Buttertubs Marsh

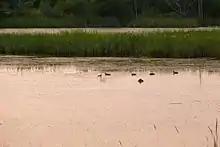
Dusk at Buttertubs Marsh

Buttertubs Marsh is a bird sanctuary in Nanaimo, British Columbia, Canada.